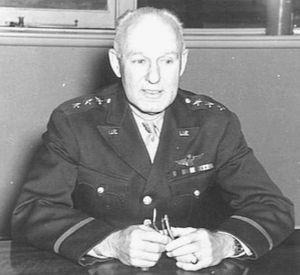
George Brett était un général de l'United States Army Air Forces pendant la Seconde Guerre mondiale. Il fit ses études à l'Institut militaire de Virginie.